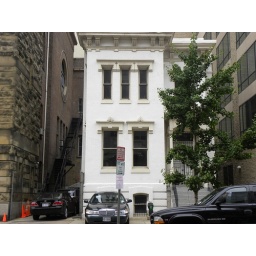
This is a picture of a white house shot in Washington D.C.